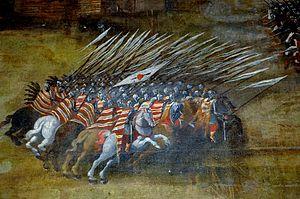
1610 est une année commune commençant un vendredi.